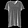
Label: T - shirt / top